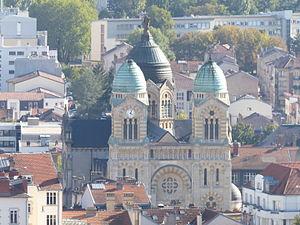
Basilique du Sacré-Cœur à Nancy, vue depuis le parc de la Cure d'air.